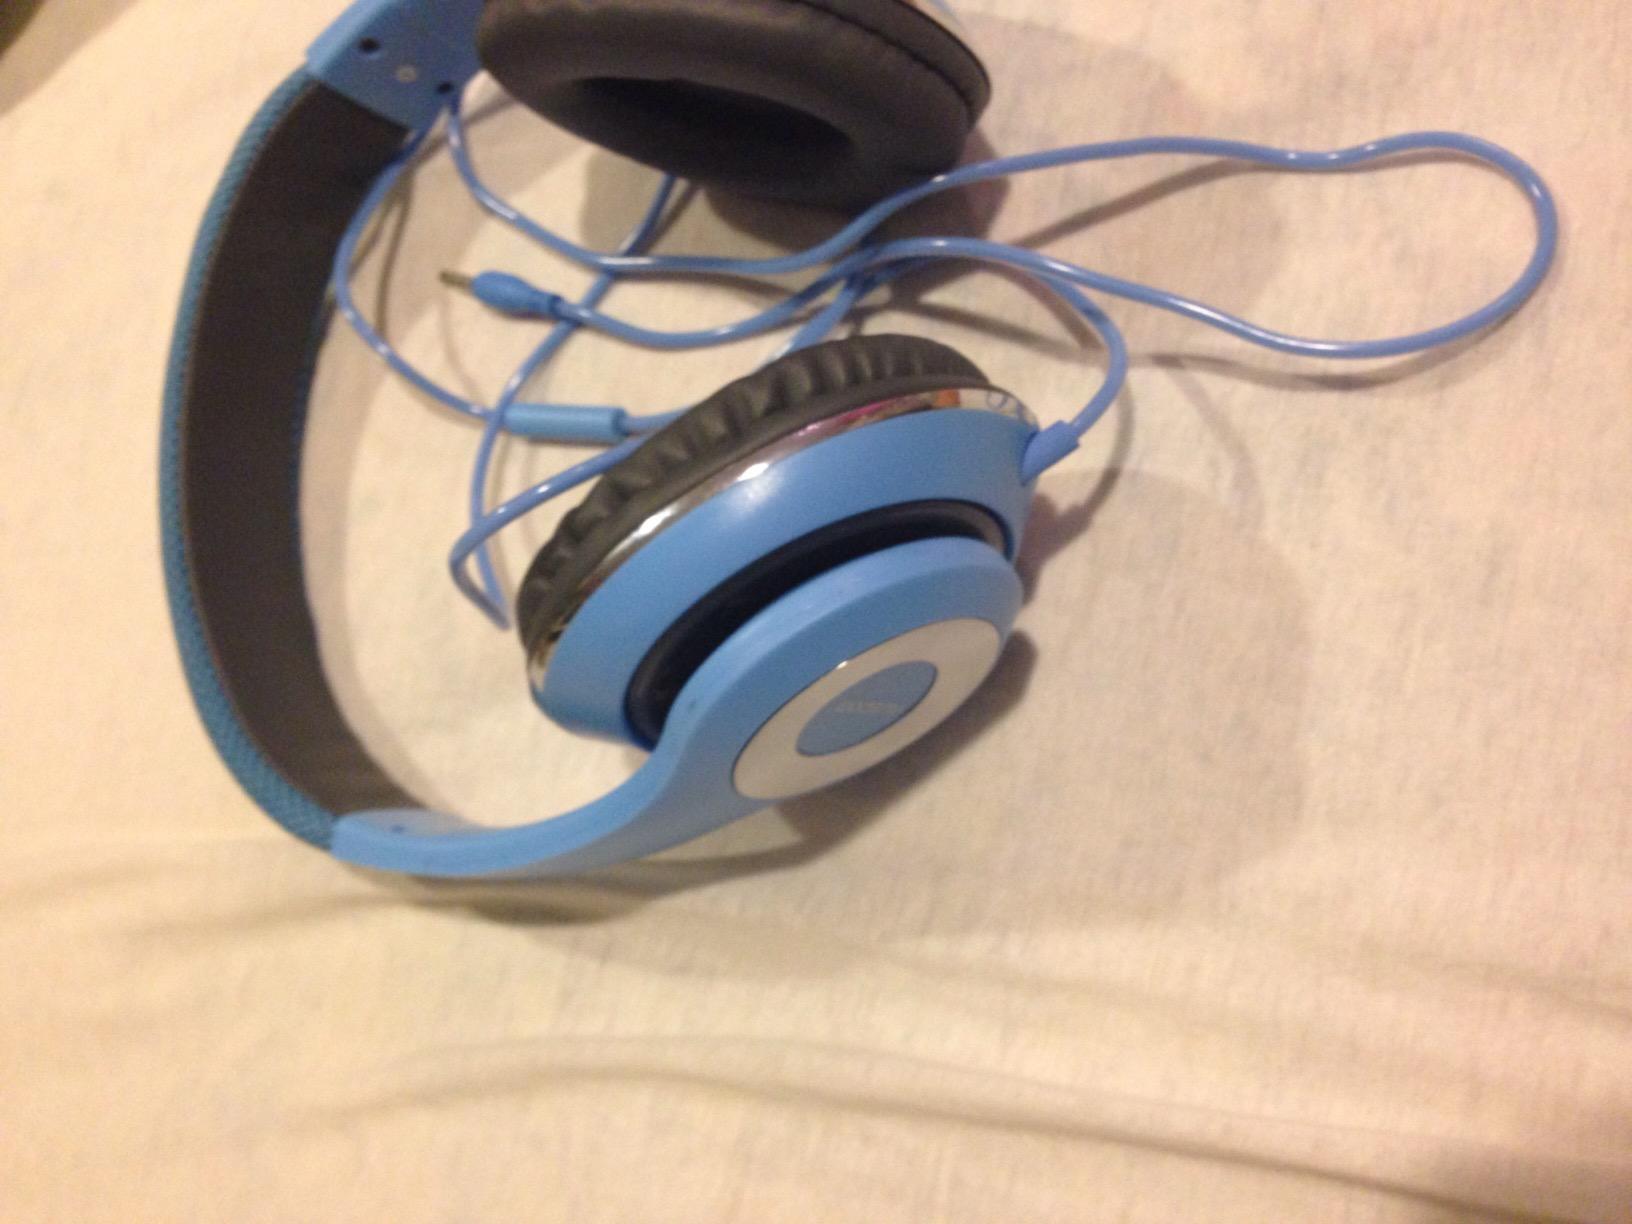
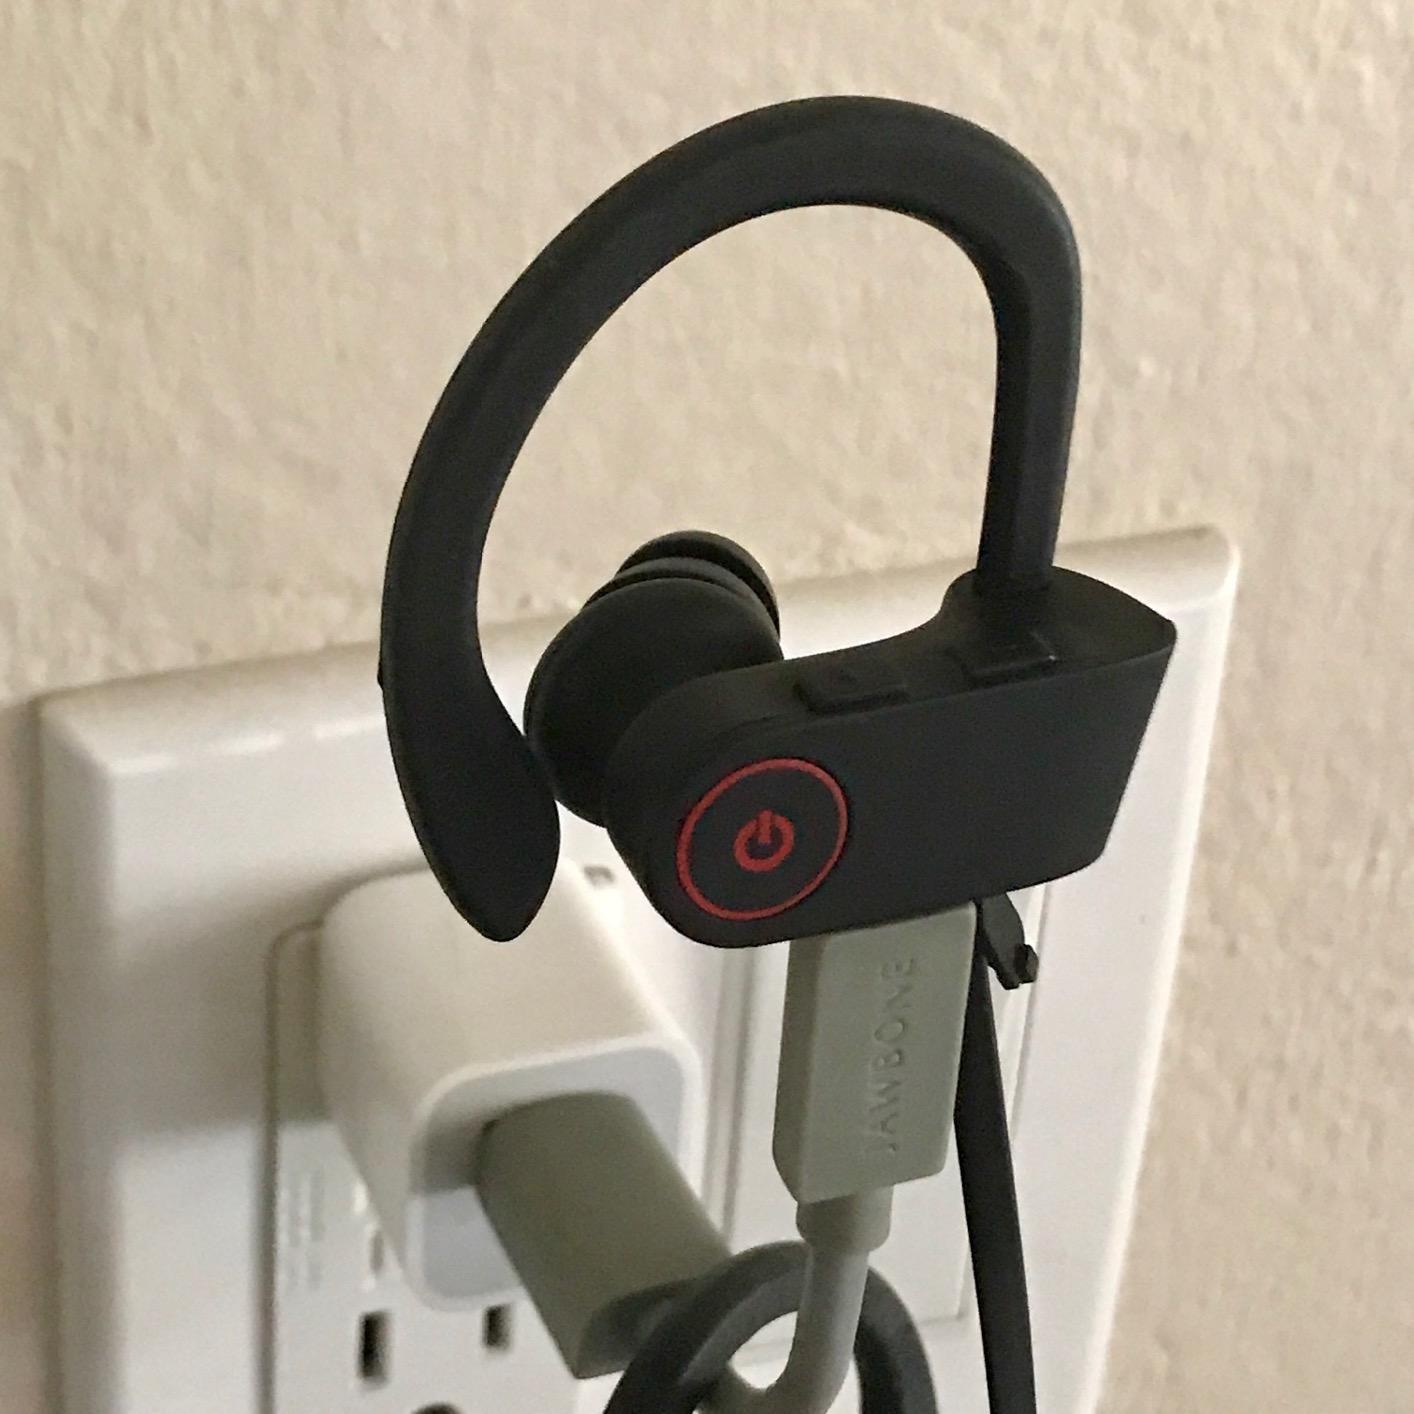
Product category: headphones
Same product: no